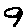
Label: 9